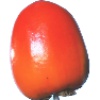
Label: Kaki 1